List of Category A listed buildings in Renfrewshire

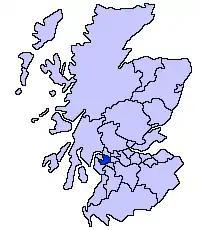
Renfrewshire shown within Scotland

This is a list of Category A listed buildings in the Renfrewshire council area in west-central Scotland.